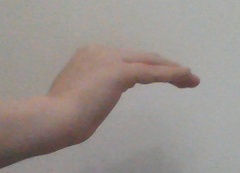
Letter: haa